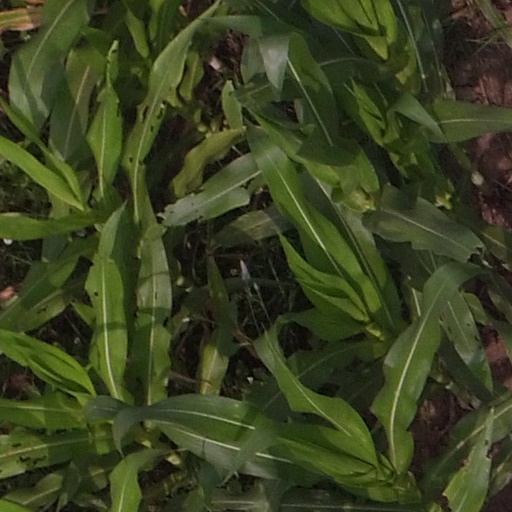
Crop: maize; corn